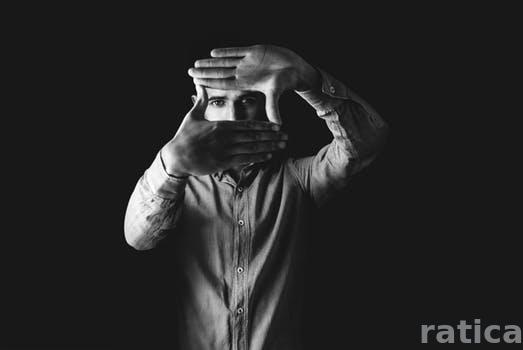
Label: Watermark